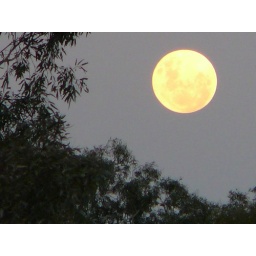
Bringing the boys home we had to keep pulling over so Fish &amp;amp; I could photograph the moon.